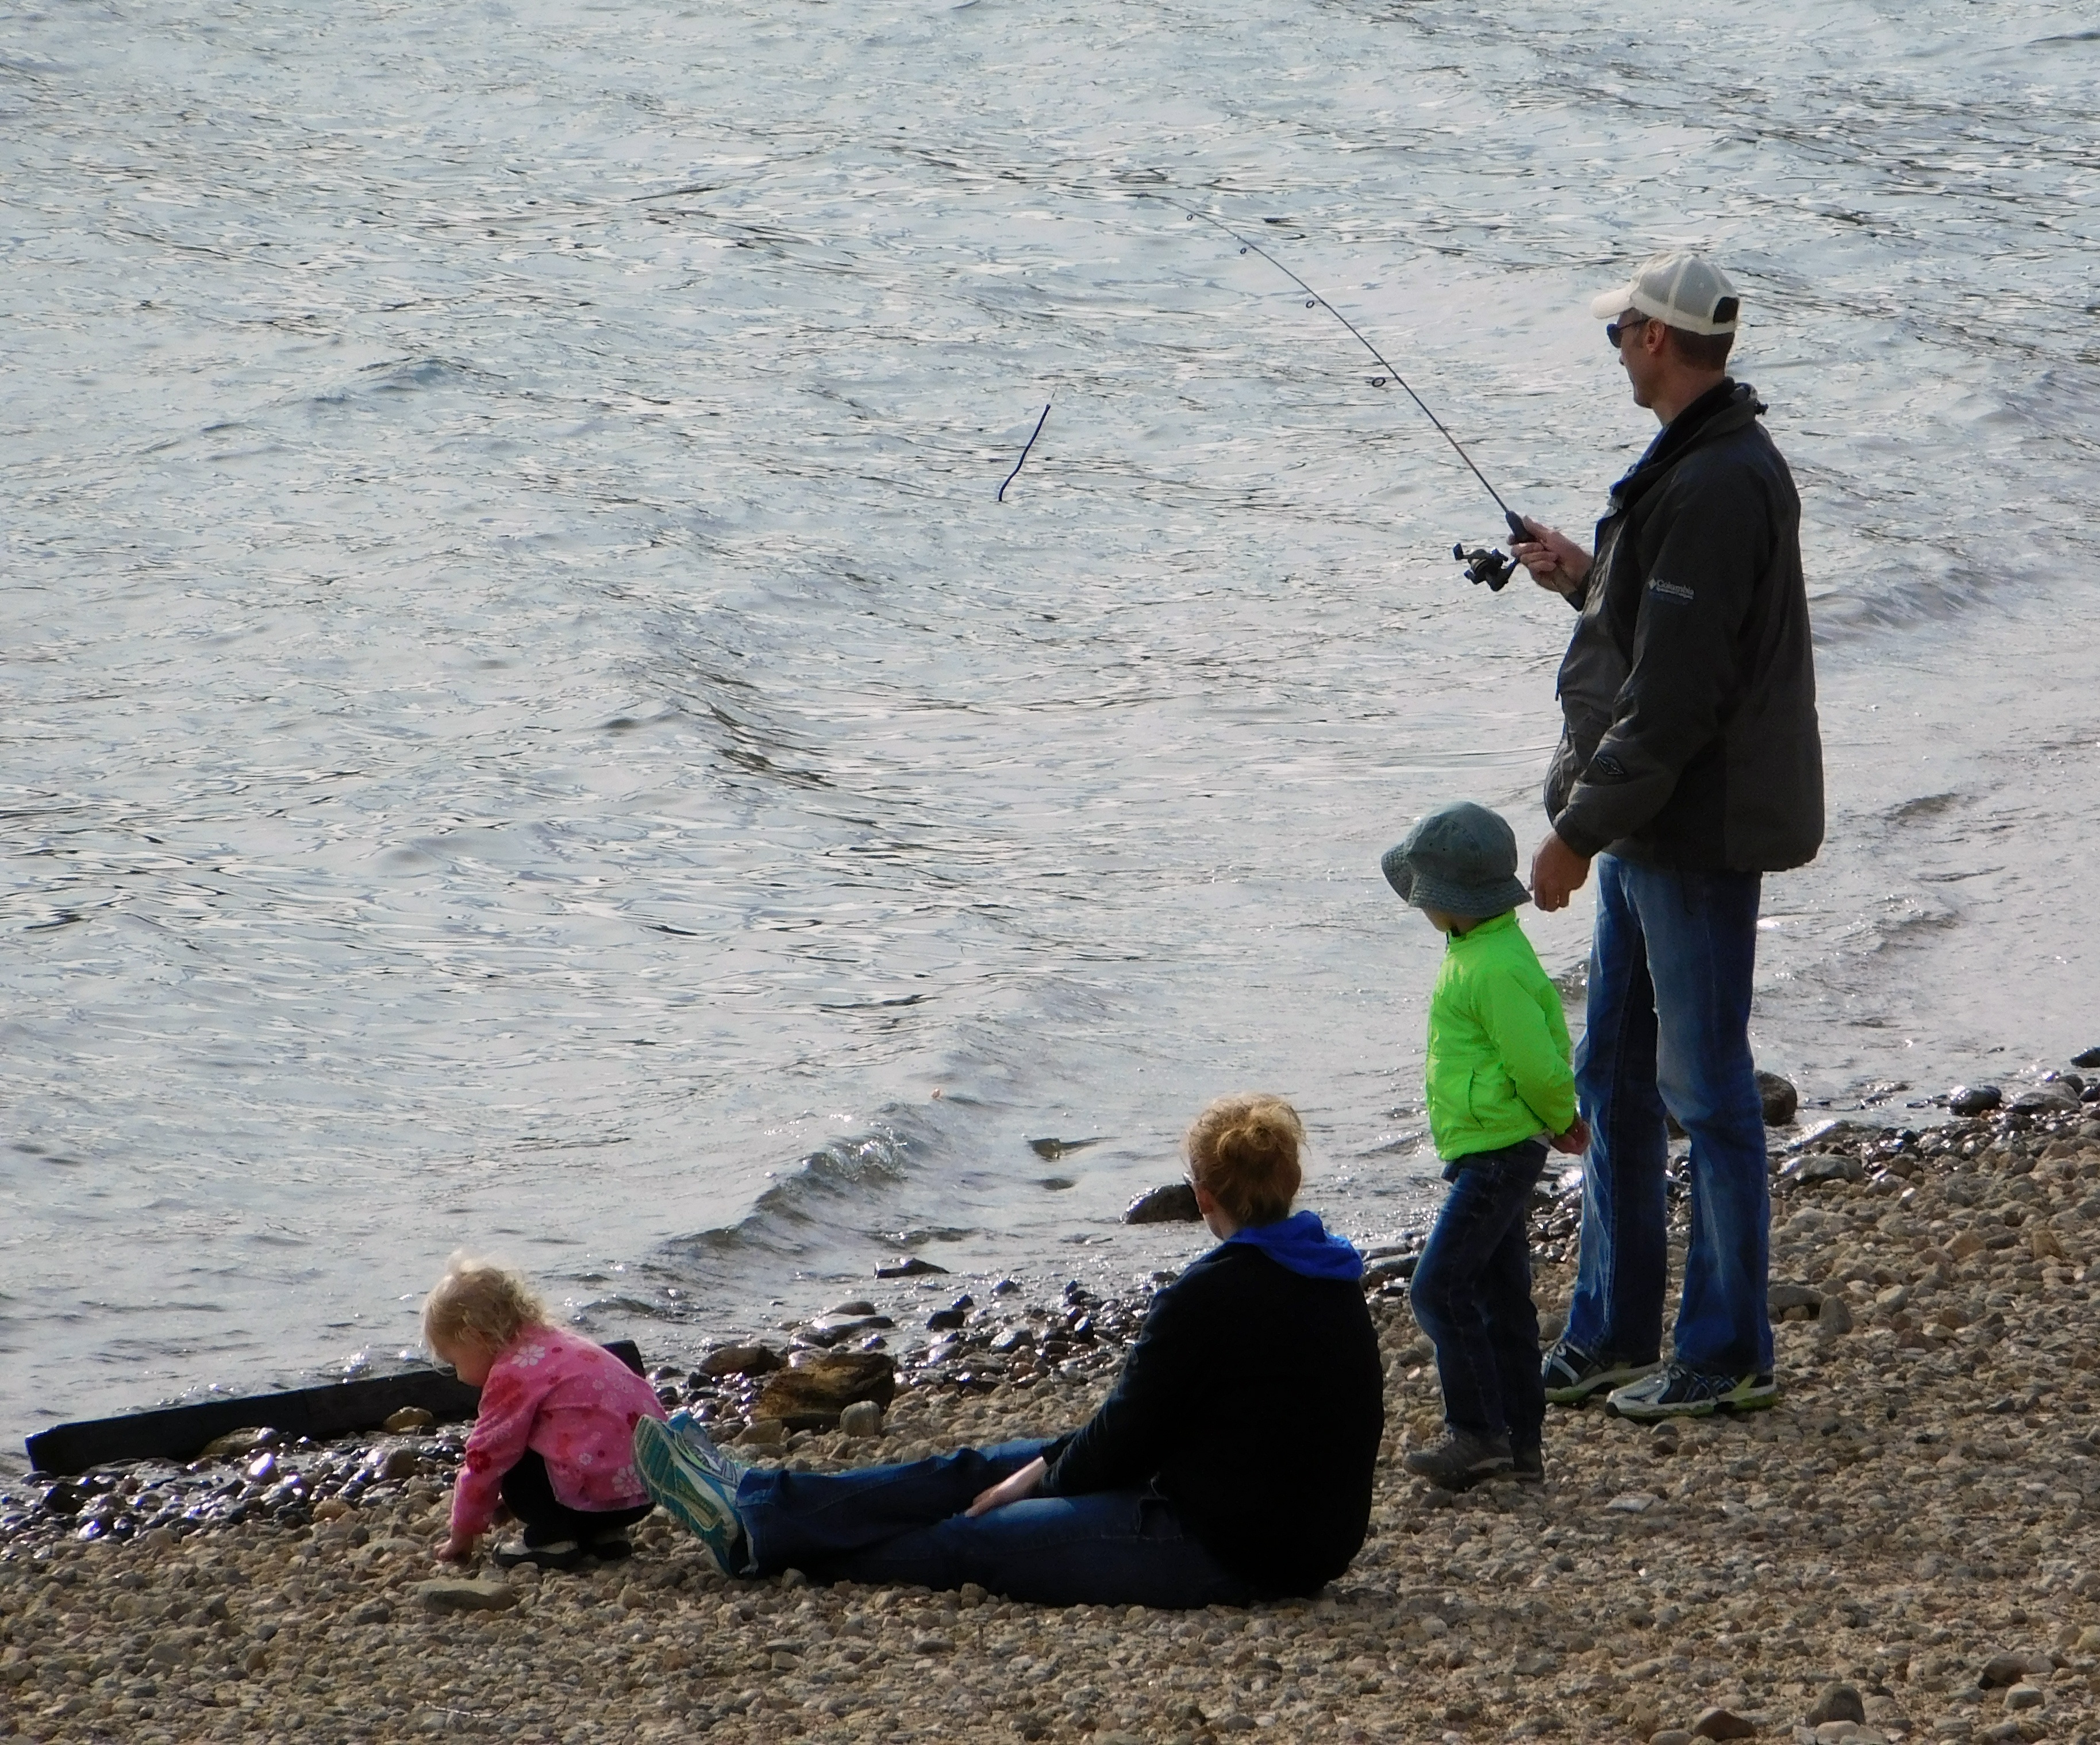
sea, fishing